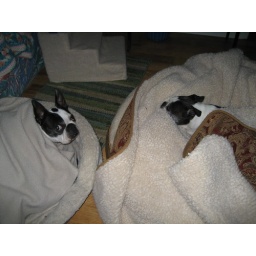
Rebel and Tink in the computer room by my chair